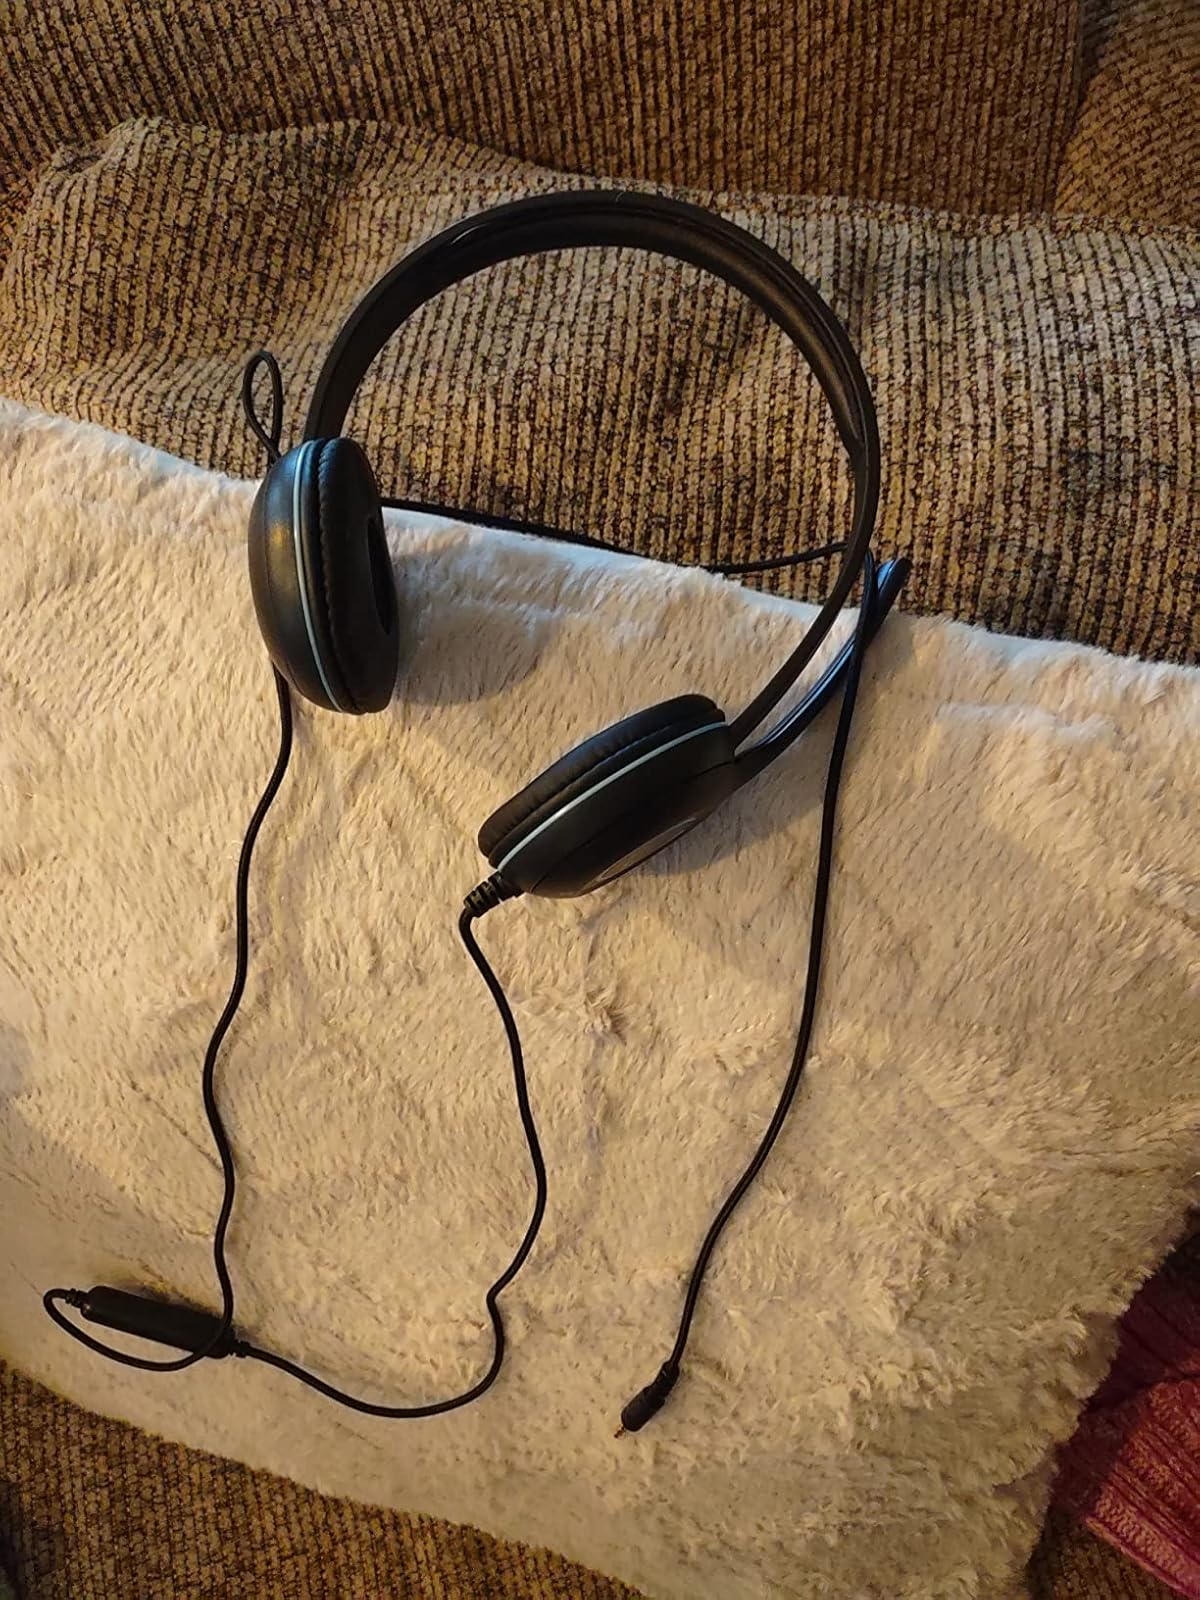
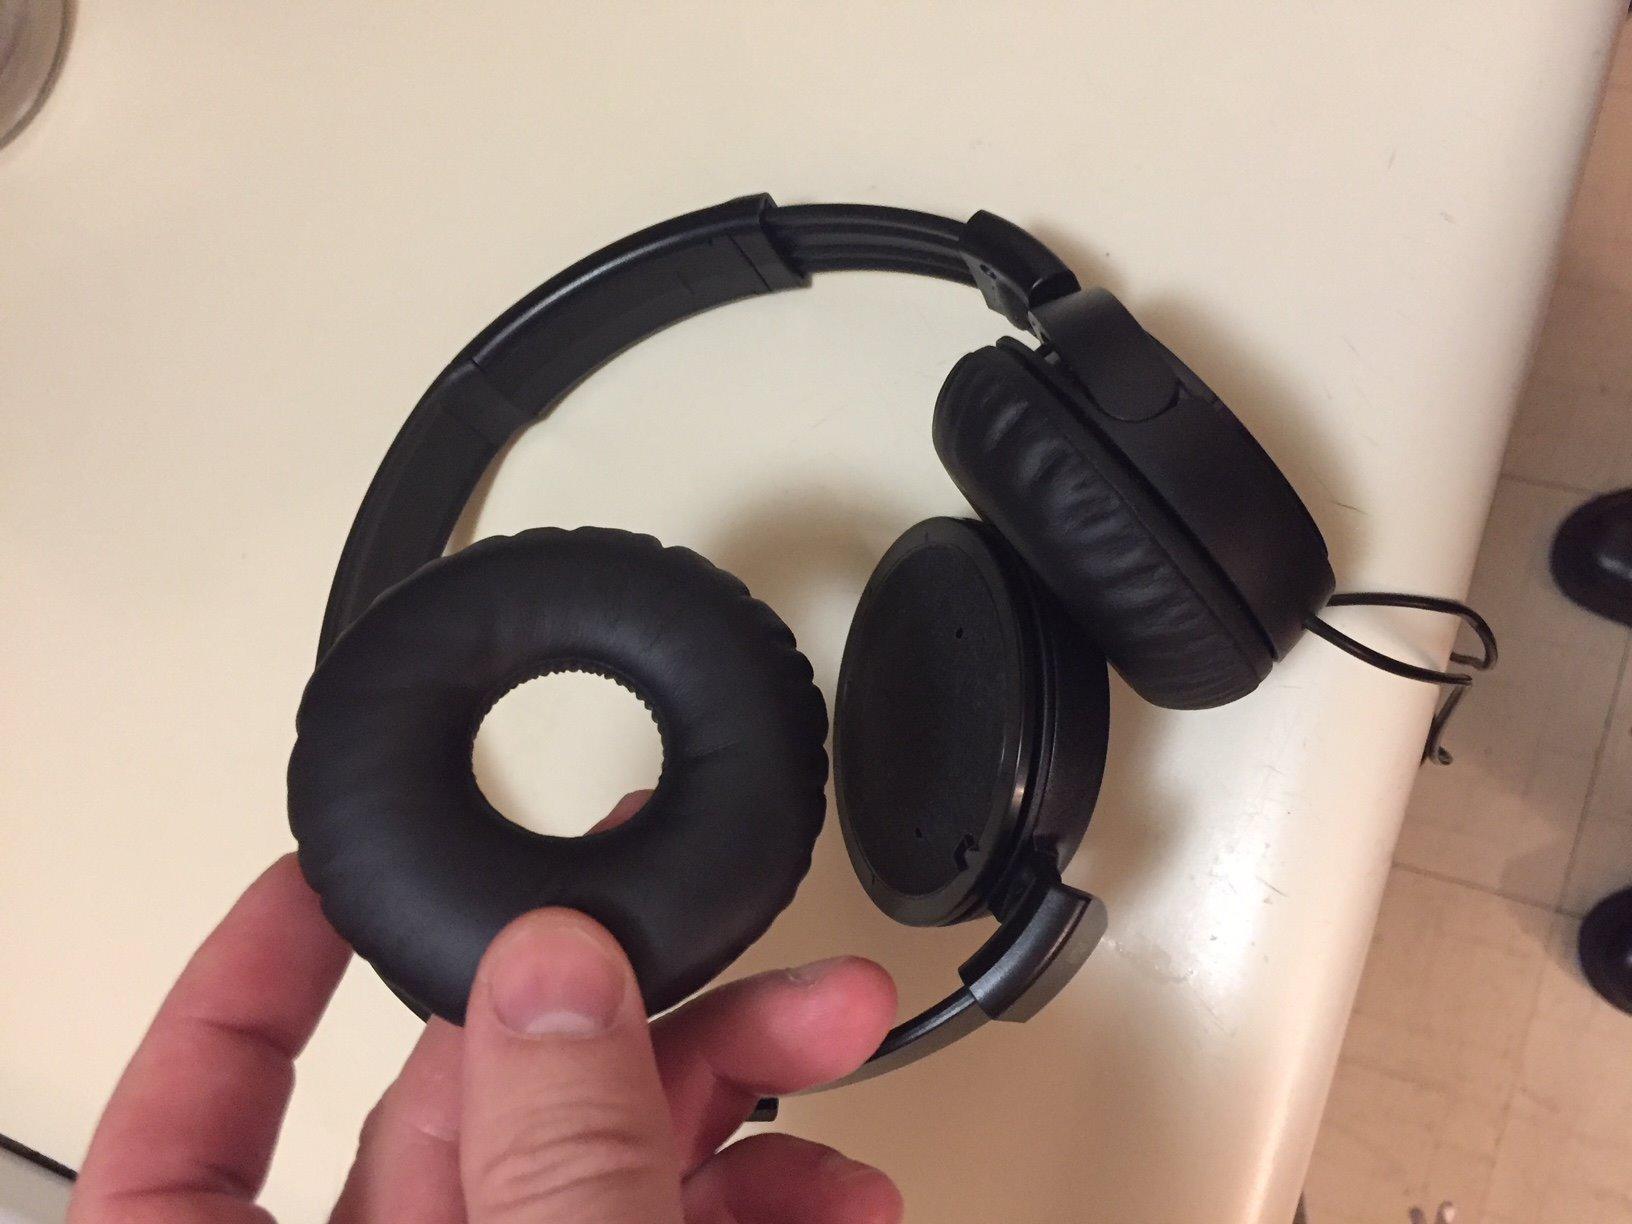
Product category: headphones
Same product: no